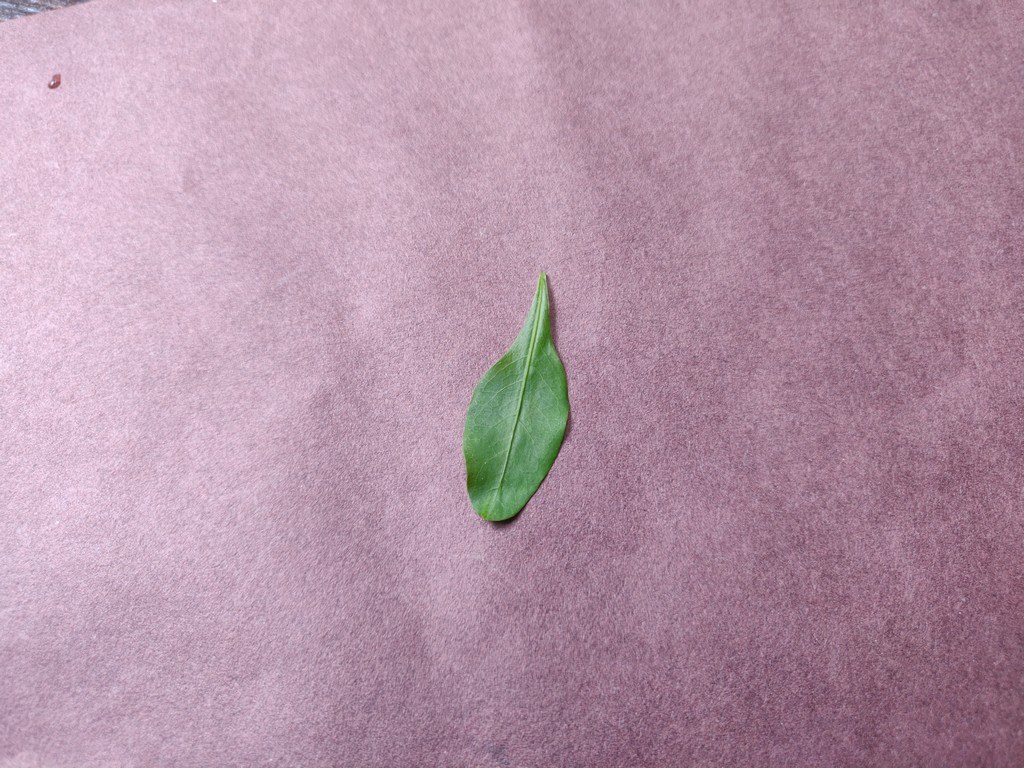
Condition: Healthy
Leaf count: single
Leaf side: front